Manyabhadhorn

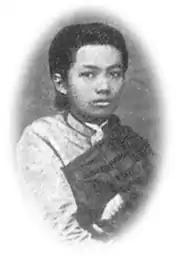

Princess Manyabhadhorn (22 September 1854- 26 October 1885) was a Princess of Siam (now Thailand). She was a member of Siamese royal family is a daughter of King Mongkut and Chao Chom Manda Chan and half-sister of King Chulalongkorn.